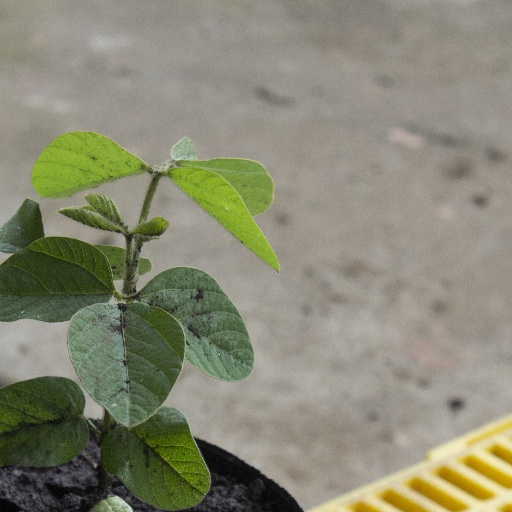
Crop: soybean